Live Fast and Prosper

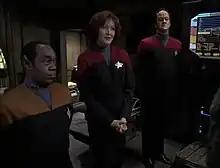
Aliens pose as Tuvok, Janeway and Chakotay

"Live Fast and Prosper" is the 141st episode of "", the 21st episode of the . In the 24th-century science fiction universe of "Star Trek", the crew of the must contend with identity thieves in the Delta Quadrant.